Zabaione
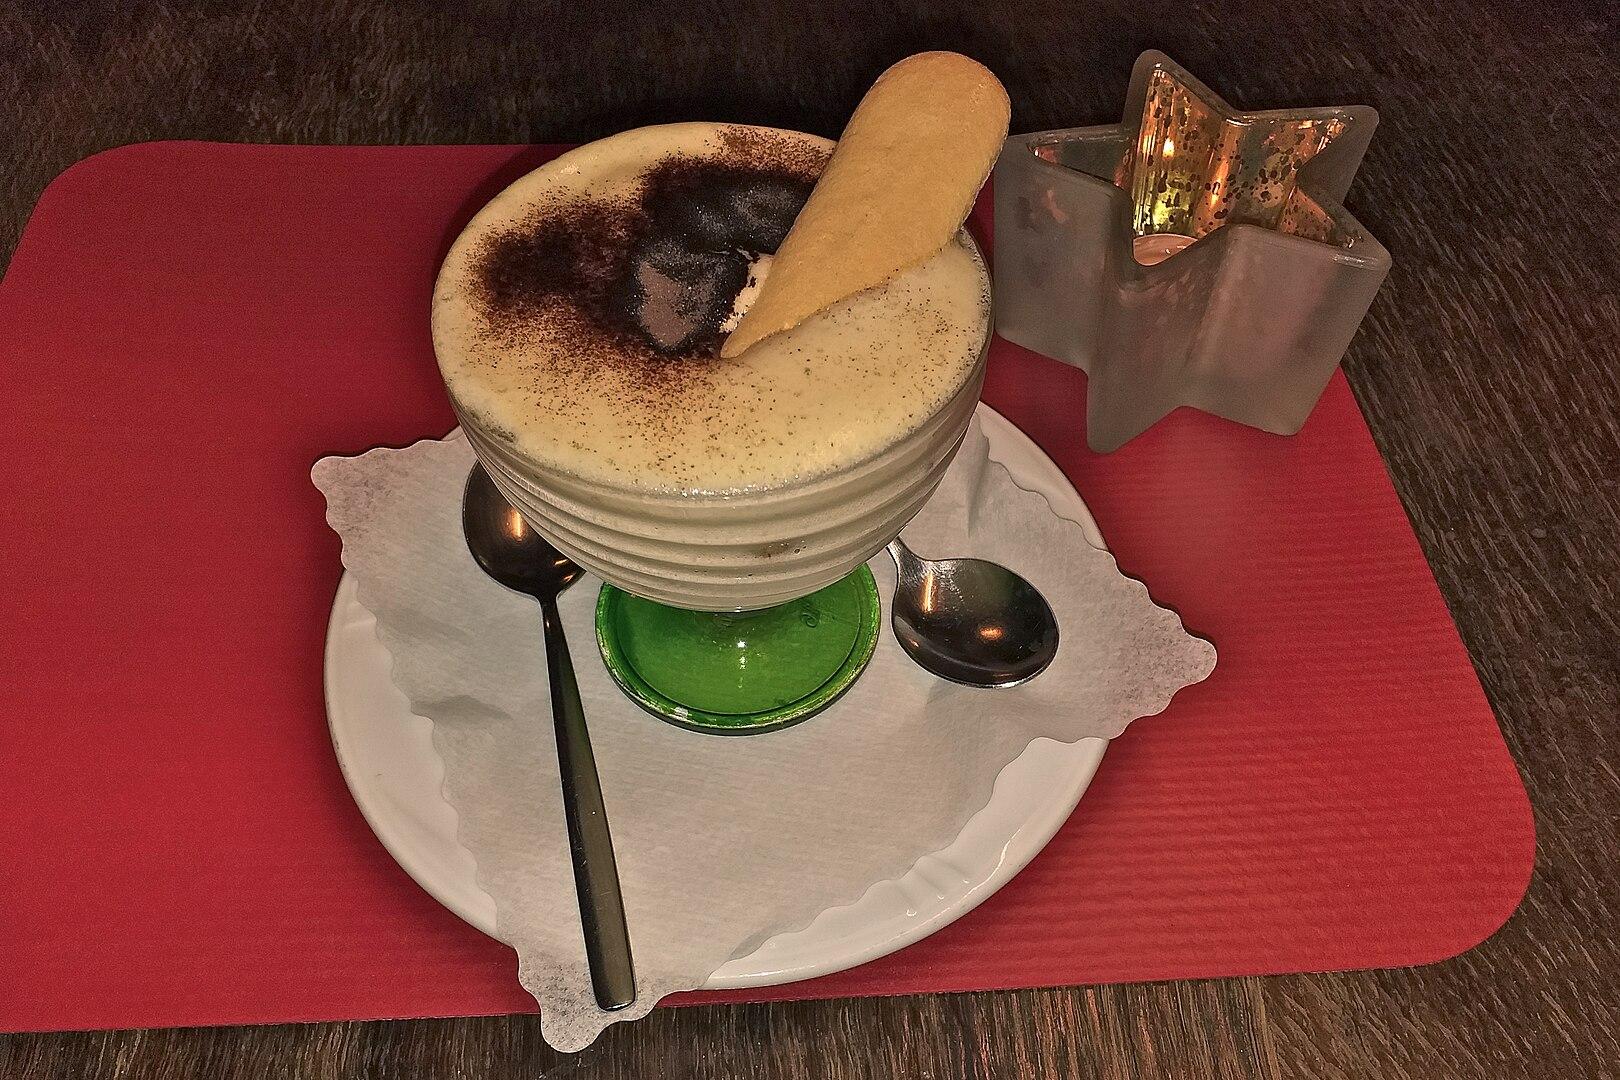
Also known as:
ar - Arabic: سابايوني
ary - Moroccan Arabic: سابايوني
be - Belarusian: Сабаён
bg - Bulgarian: Дзабайоне
ca - Catalan: Crema sabaiona
cs - Czech: Zabaione
de - German: Zabaglione
el - Greek: Ζαμπαγιόνε
eo - Esperanto: Zabajono
es - Spanish: Zabaione
fa - Persian: زبایونی
fi - Finnish: Zabaglione
fr - French: Sabayon
he - Hebrew: זביונה
hy - Armenian: Սաբայոն
it - Italian: Zabaione
ja - Japanese: ザバイオーネ
jv - Javanese: Zabaione
kk - Kazakh: Сабайон
ko - Korean: 자바이오네
lfn - Lingua Franca Nova: Zabalion
nb - Norwegian Bokmål: Zabaglione
nl - Dutch: Zabaglione
nn - Norwegian Nynorsk: Zabaione
pl - Polish: Zabaglione
pms - Piedmontese: Sambajon
pt - Portuguese: Zabaglione
ro - Romanian: Zabaglione
ru - Russian: Сабайон
sv - Swedish: Zabaglione
uk - Ukrainian: Сабайон
yue - Cantonese: 沙巴翁
Category: dessert (dessert)
Cuisine: Italian
Associated cuisines: Italian
Area: Piedmont
Countries: Italy
Region: Southern Europe, , , ,
The dish is a type of dessert, or sometimes a beverage, made with egg yolks, sugar, and a sweet wine. Some versions of the recipe incorporate spirits such as cognac. The dessert version is a light custard, whipped to incorporate a large amount of air.